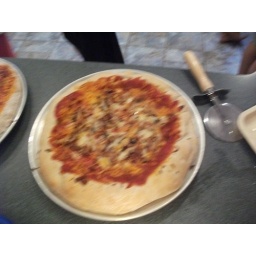
homemade pizza made by the girls